Monastery of St. Nicholas in Terebeni

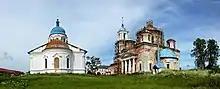
Overview

In 1492, the landowner Mikhail Obudkov built a wooden church in the village of Terebeni in honor of Saint Nicholas the Wonderworker. According to legend, the image of St. Nicholas, kept in it, repeatedly left the church by itself transporting to the spring on the banks of the Mologa River. At this place, a wooden church was erected, around which the "pustyn" was subsequently formed.